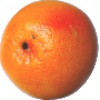
Label: Grapefruit Pink 1